Snickometer

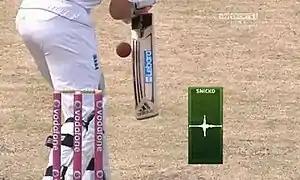
A typical "snick" shown in the Snickometer display.

Snickometer, commonly known as Snicko, is a system used in cricket to determine whether the ball edged the bat, for a potential dismissal such as a catch or leg before wicket. It does this by showing a frame-by-frame replay of the footage of the ball passing the bat alongside a waveform displaying the soundwave of an oscilloscope connected to a sensitive microphone near the stumps. The newer version currently in use is called Real Time Snickometer (RTS) and does not need to be manually synchronized for every piece of footage, making the process much faster. It was initially used for the broadcast team to attempt to determine whether the ball hit the bat and therefore if the umpire gave the correct decision. It is now also used for DRS reviews when the third umpire needs to determine whether the ball hit the bat, such as for when a ball is caught behind and the batsman might have edged the ball, or in the case of leg before wicket, where the batsman is not out lbw if the ball has hit the bat (or glove) before it hit their body. It is used for this purpose in tandem with Hot Spot. It was invented by English computer scientist Allan Plaskett in the mid-1990s. The snickometer was introduced by Channel 4 in the UK, who also introduced the Hawk-Eye and the Red Zone, in 1999.